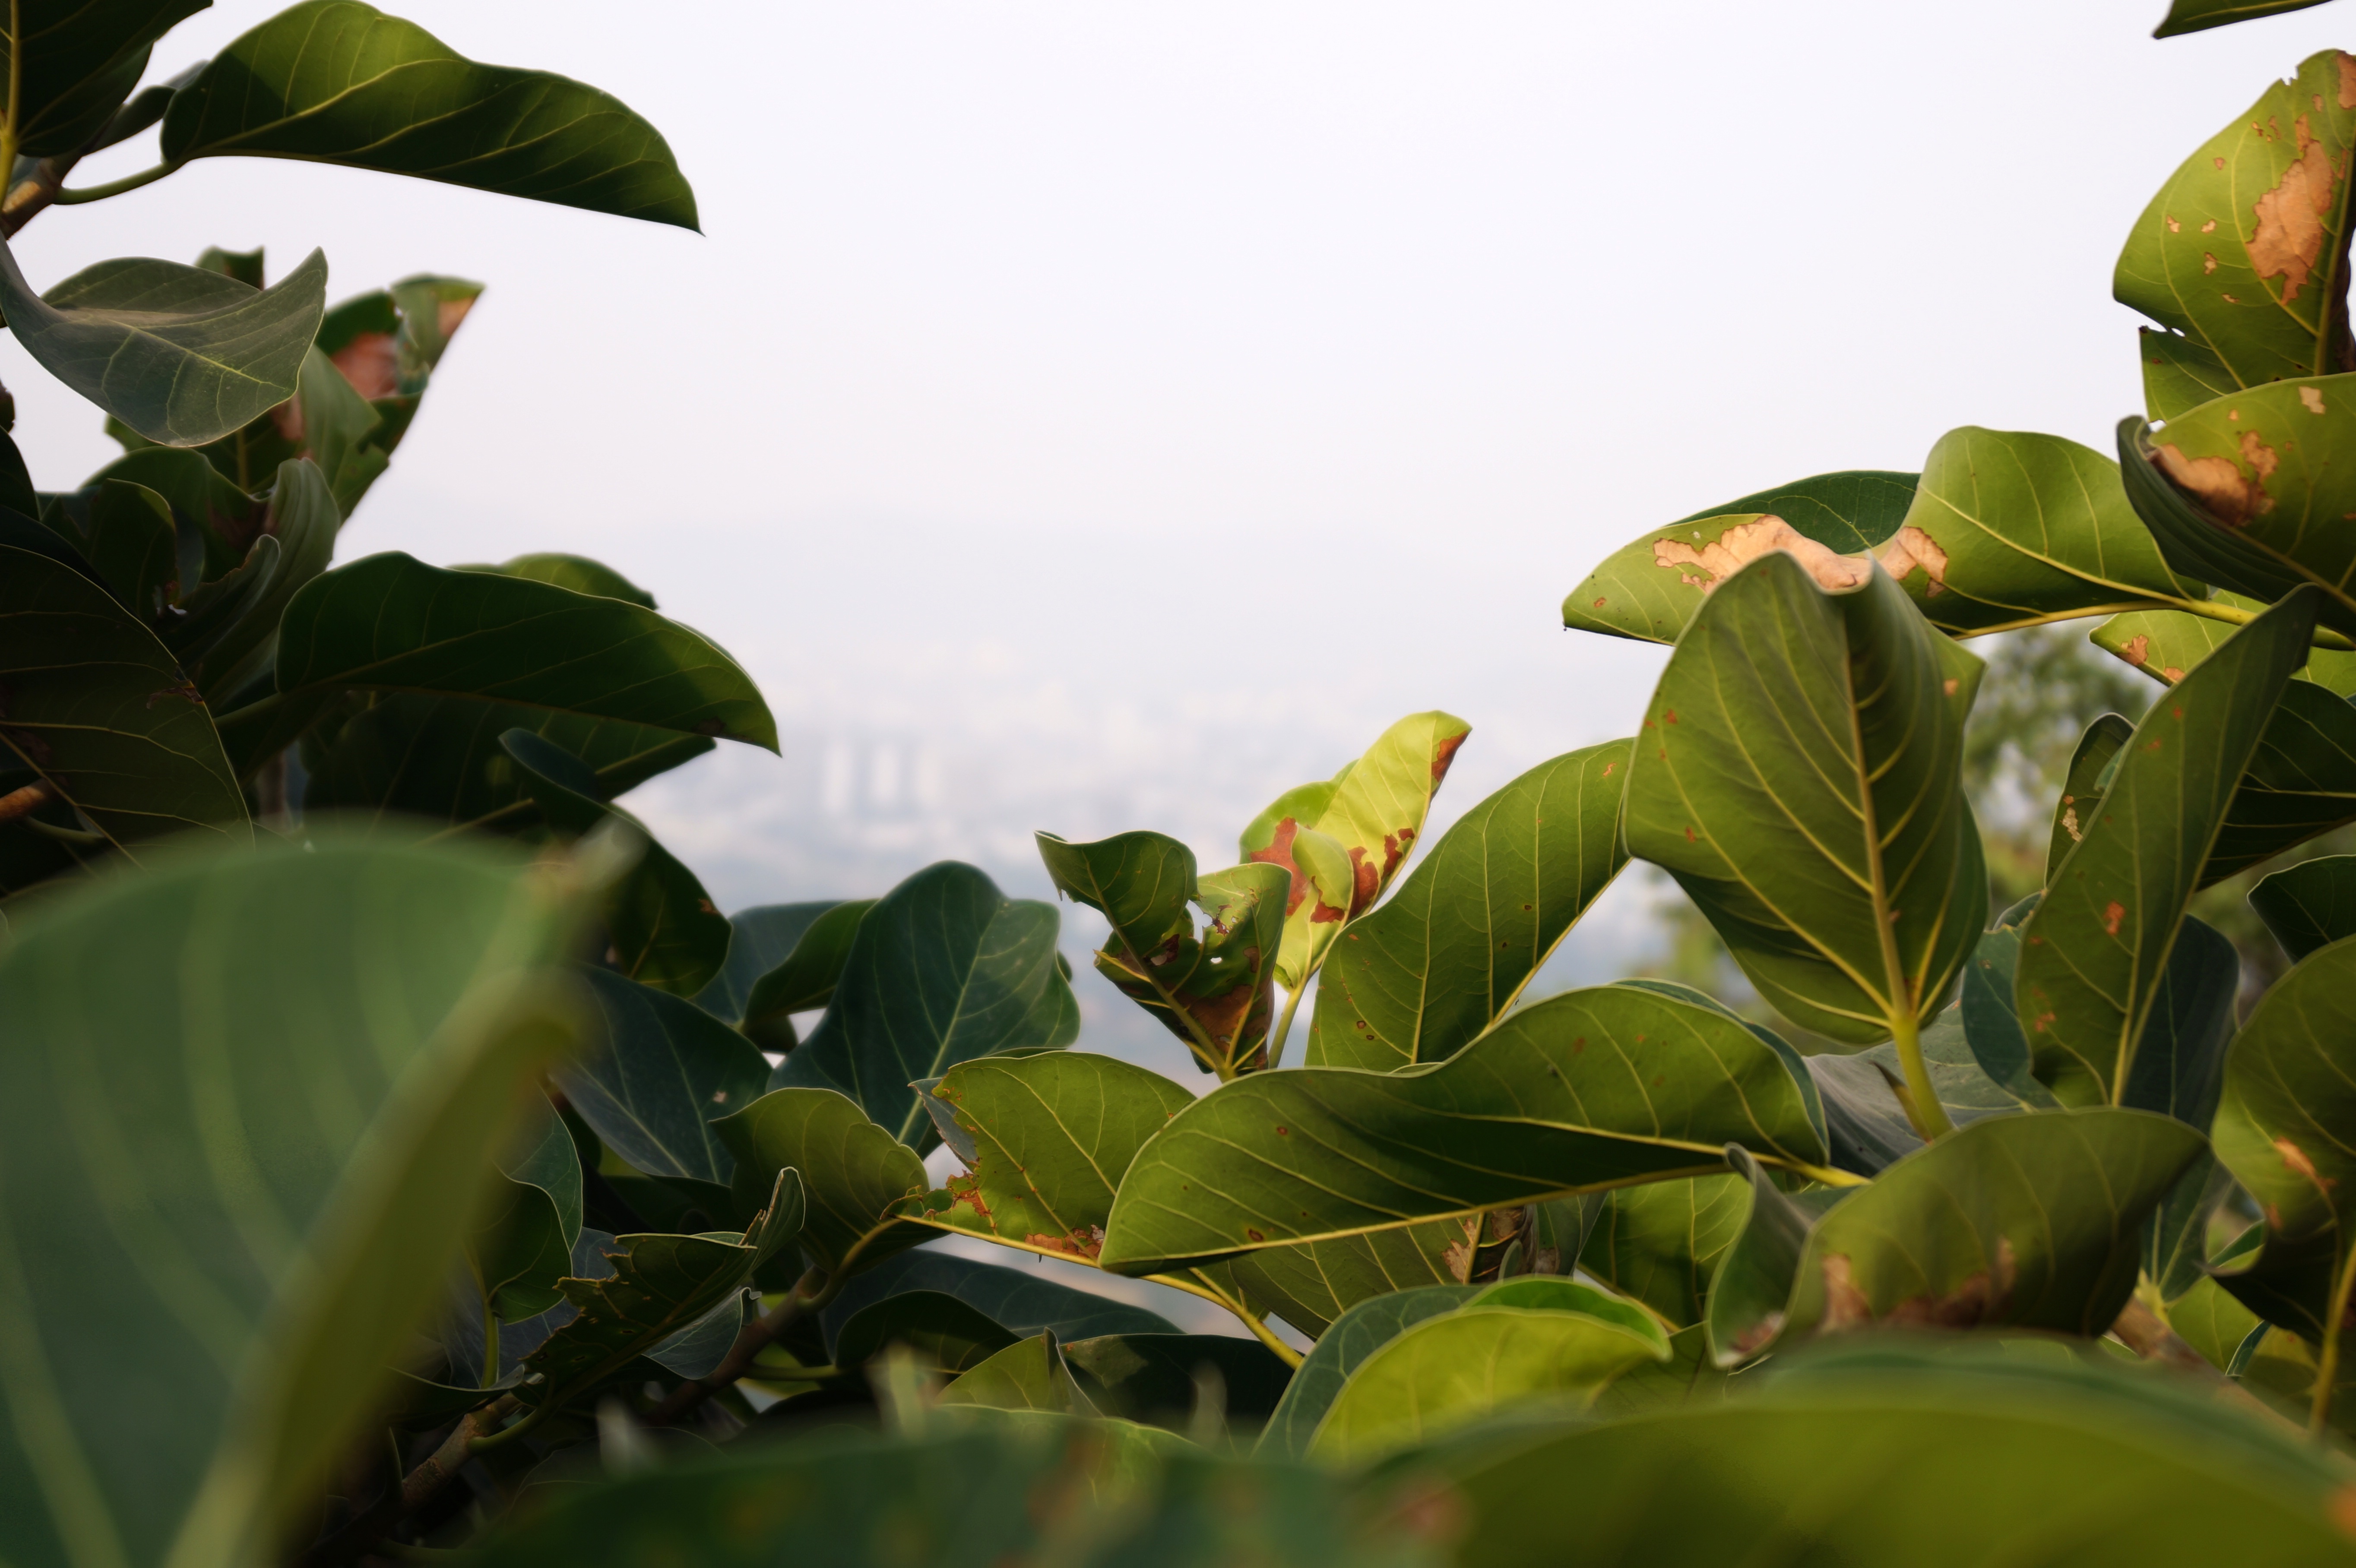
nature, branch, blossom, plant, sunlight, leaf, flower, green, jungle, produce, botany, flora, shrub, rainforest, tropics, flowering plant, land plant